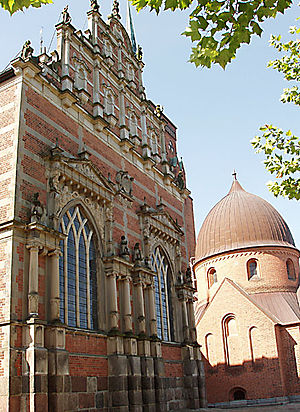
Roskilde Domkirke / Galleri
Roskilde Domkirke er domkirken i Roskilde. Domkirken er blandt de vigtigste kirkebygninger i Danmark og et af de vigtigste monumenter overhovedet, på grund af sine enestående arkitektur og sin tilknytning til Danmarkshistorien. Domkirken er opført i det 12. og 13. århundrede i gotisk stil i teglsten som et af de tidligste eksempler i Skandinavien, men rummer i dag arkitektoniske stilarter fra 800 år. Domkirken har været kongefamiliens gravkirke gennem århundreder og rummer 38-40 kongelige grave: 19-21 konger og 19 dronninger. Sammen med kalkmalerier og kunst fortæller de kongernes, kirkens og Danmarks historie gennem 1000 år. Domkirken blev i 1995 optaget på UNESCOs verdensarvsliste.